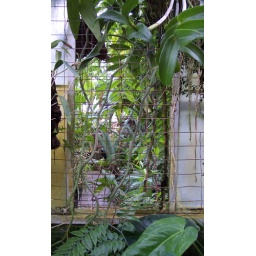
View from one room to the next in the biology green house UMass Amherst.